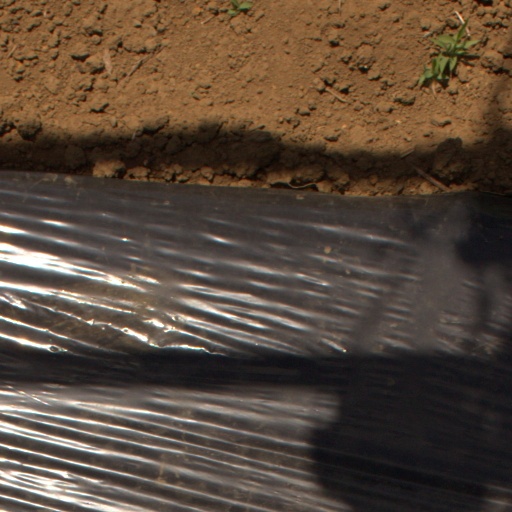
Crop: Jerusalem artichoke